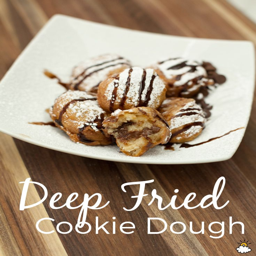
deep fried cookie dough - this deep - fryer dessert will make you cuckoo for cookie dough .